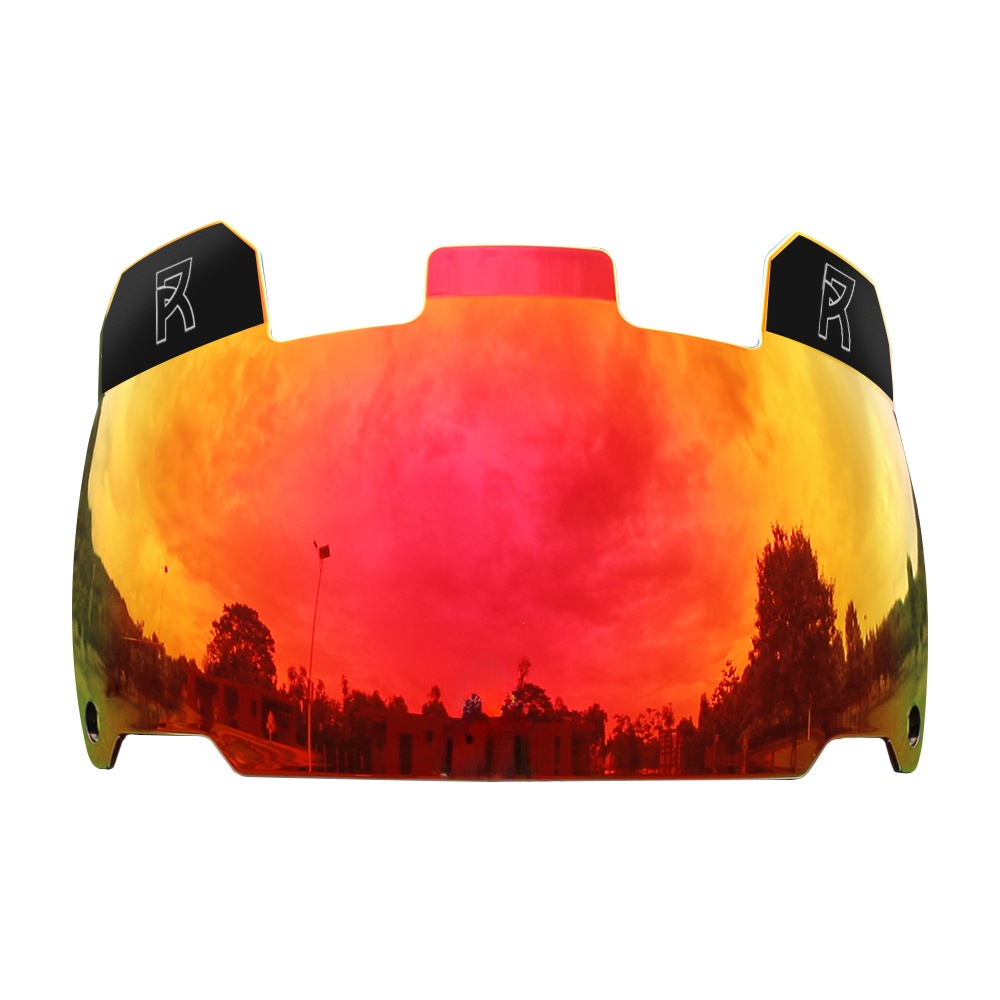
Reyrr Revo Inferno
Reyrr Revo Inferno Play with Fire. See the Win. Unleash your intensity with the Reyrr Revo Inferno. Its fiery, multi-toned mirror shifts from molten red to brilliant gold for a look of pure aggression. Powered by our elite Revo™ lens technology, this visor cuts through the harshest glare while boosting contrast for a sharper, more vibrant view of the field. Built from tough, high-impact polycarbonate with advanced anti-fog and anti-scratch coatings, the Inferno combines intimidating style with the optical clarity needed to dominate. Fiery Inferno Finish: Aggressive red-to-gold mirror for an intimidating on-field presence. Powered by Revo™: Advanced optics provide enhanced contrast and razor-sharp clarity. Elite Durability: High-impact polycarbonate with anti-fog/scratch coatings. Universal Fit: Installs quickly and securely on most major football helmets. Usage Notice: Players are responsible for confirming that all equipment complies with their national league's regulations prior to use in official competition.
Brand: Reyrr Athletics
Category: Sporting Goods > Athletics > American Football > American Football Protective Gear > American Football Helmet Accessories > American Football Helmet Visors